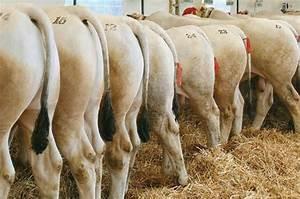
cow